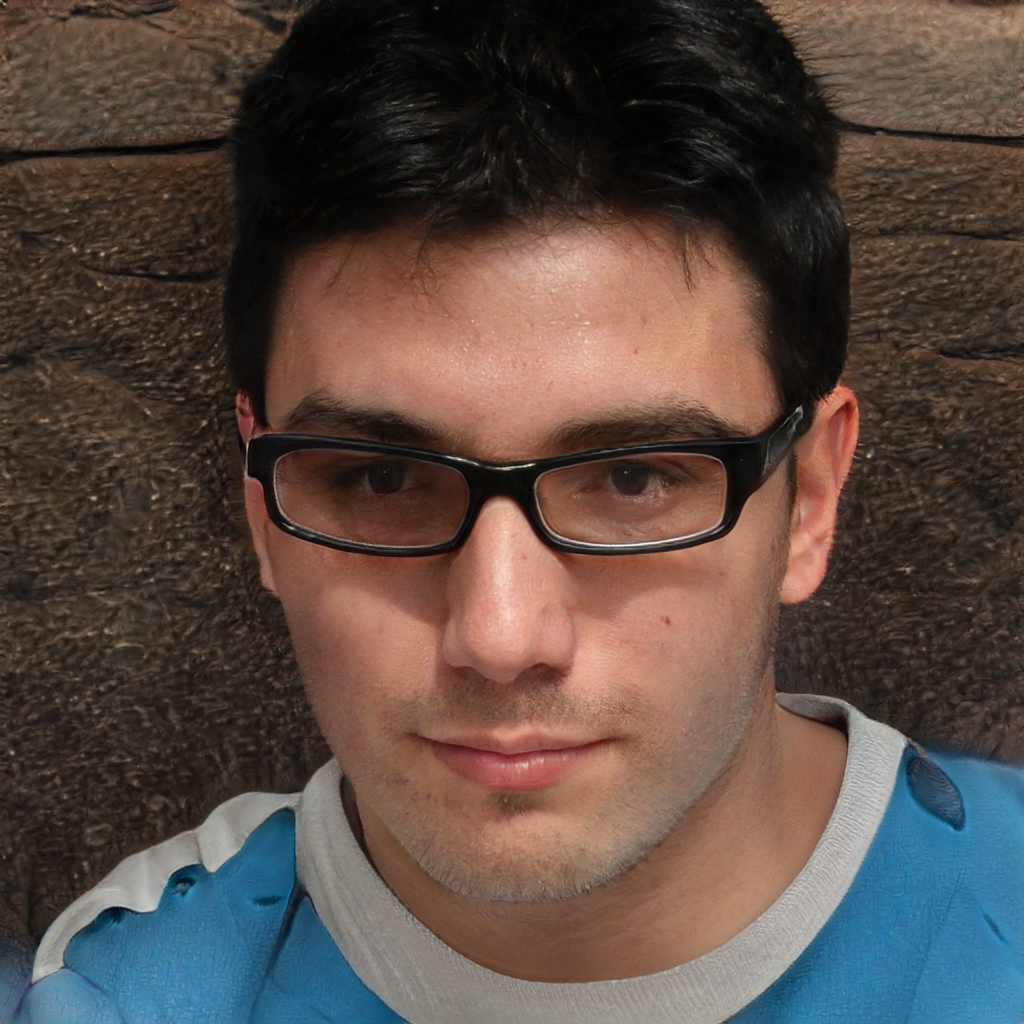
Gender: Male